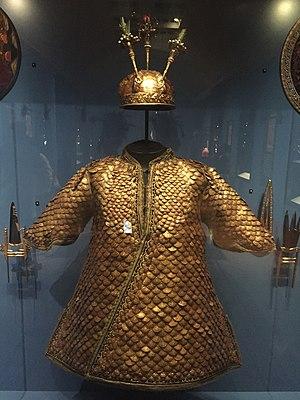
Le Pangolin d'Inde ou Grand pangolin d'Inde ou Pangolin à grosse queue est une espèce de mammifères de la famille des Manidae. Son corps est couvert d’écailles kératineuses - les plus grosses de tous les pangolins asiatiques. Avec les puissantes griffes de ses membres antérieurs, il creuse sur son territoire plusieurs terriers d’habitation pour se reposer et dormir, et des galeries dans les fourmilières et les termitières pour se nourrir. Il vit au Bangladesh, en Inde, au Pakistan et au Sri Lanka.